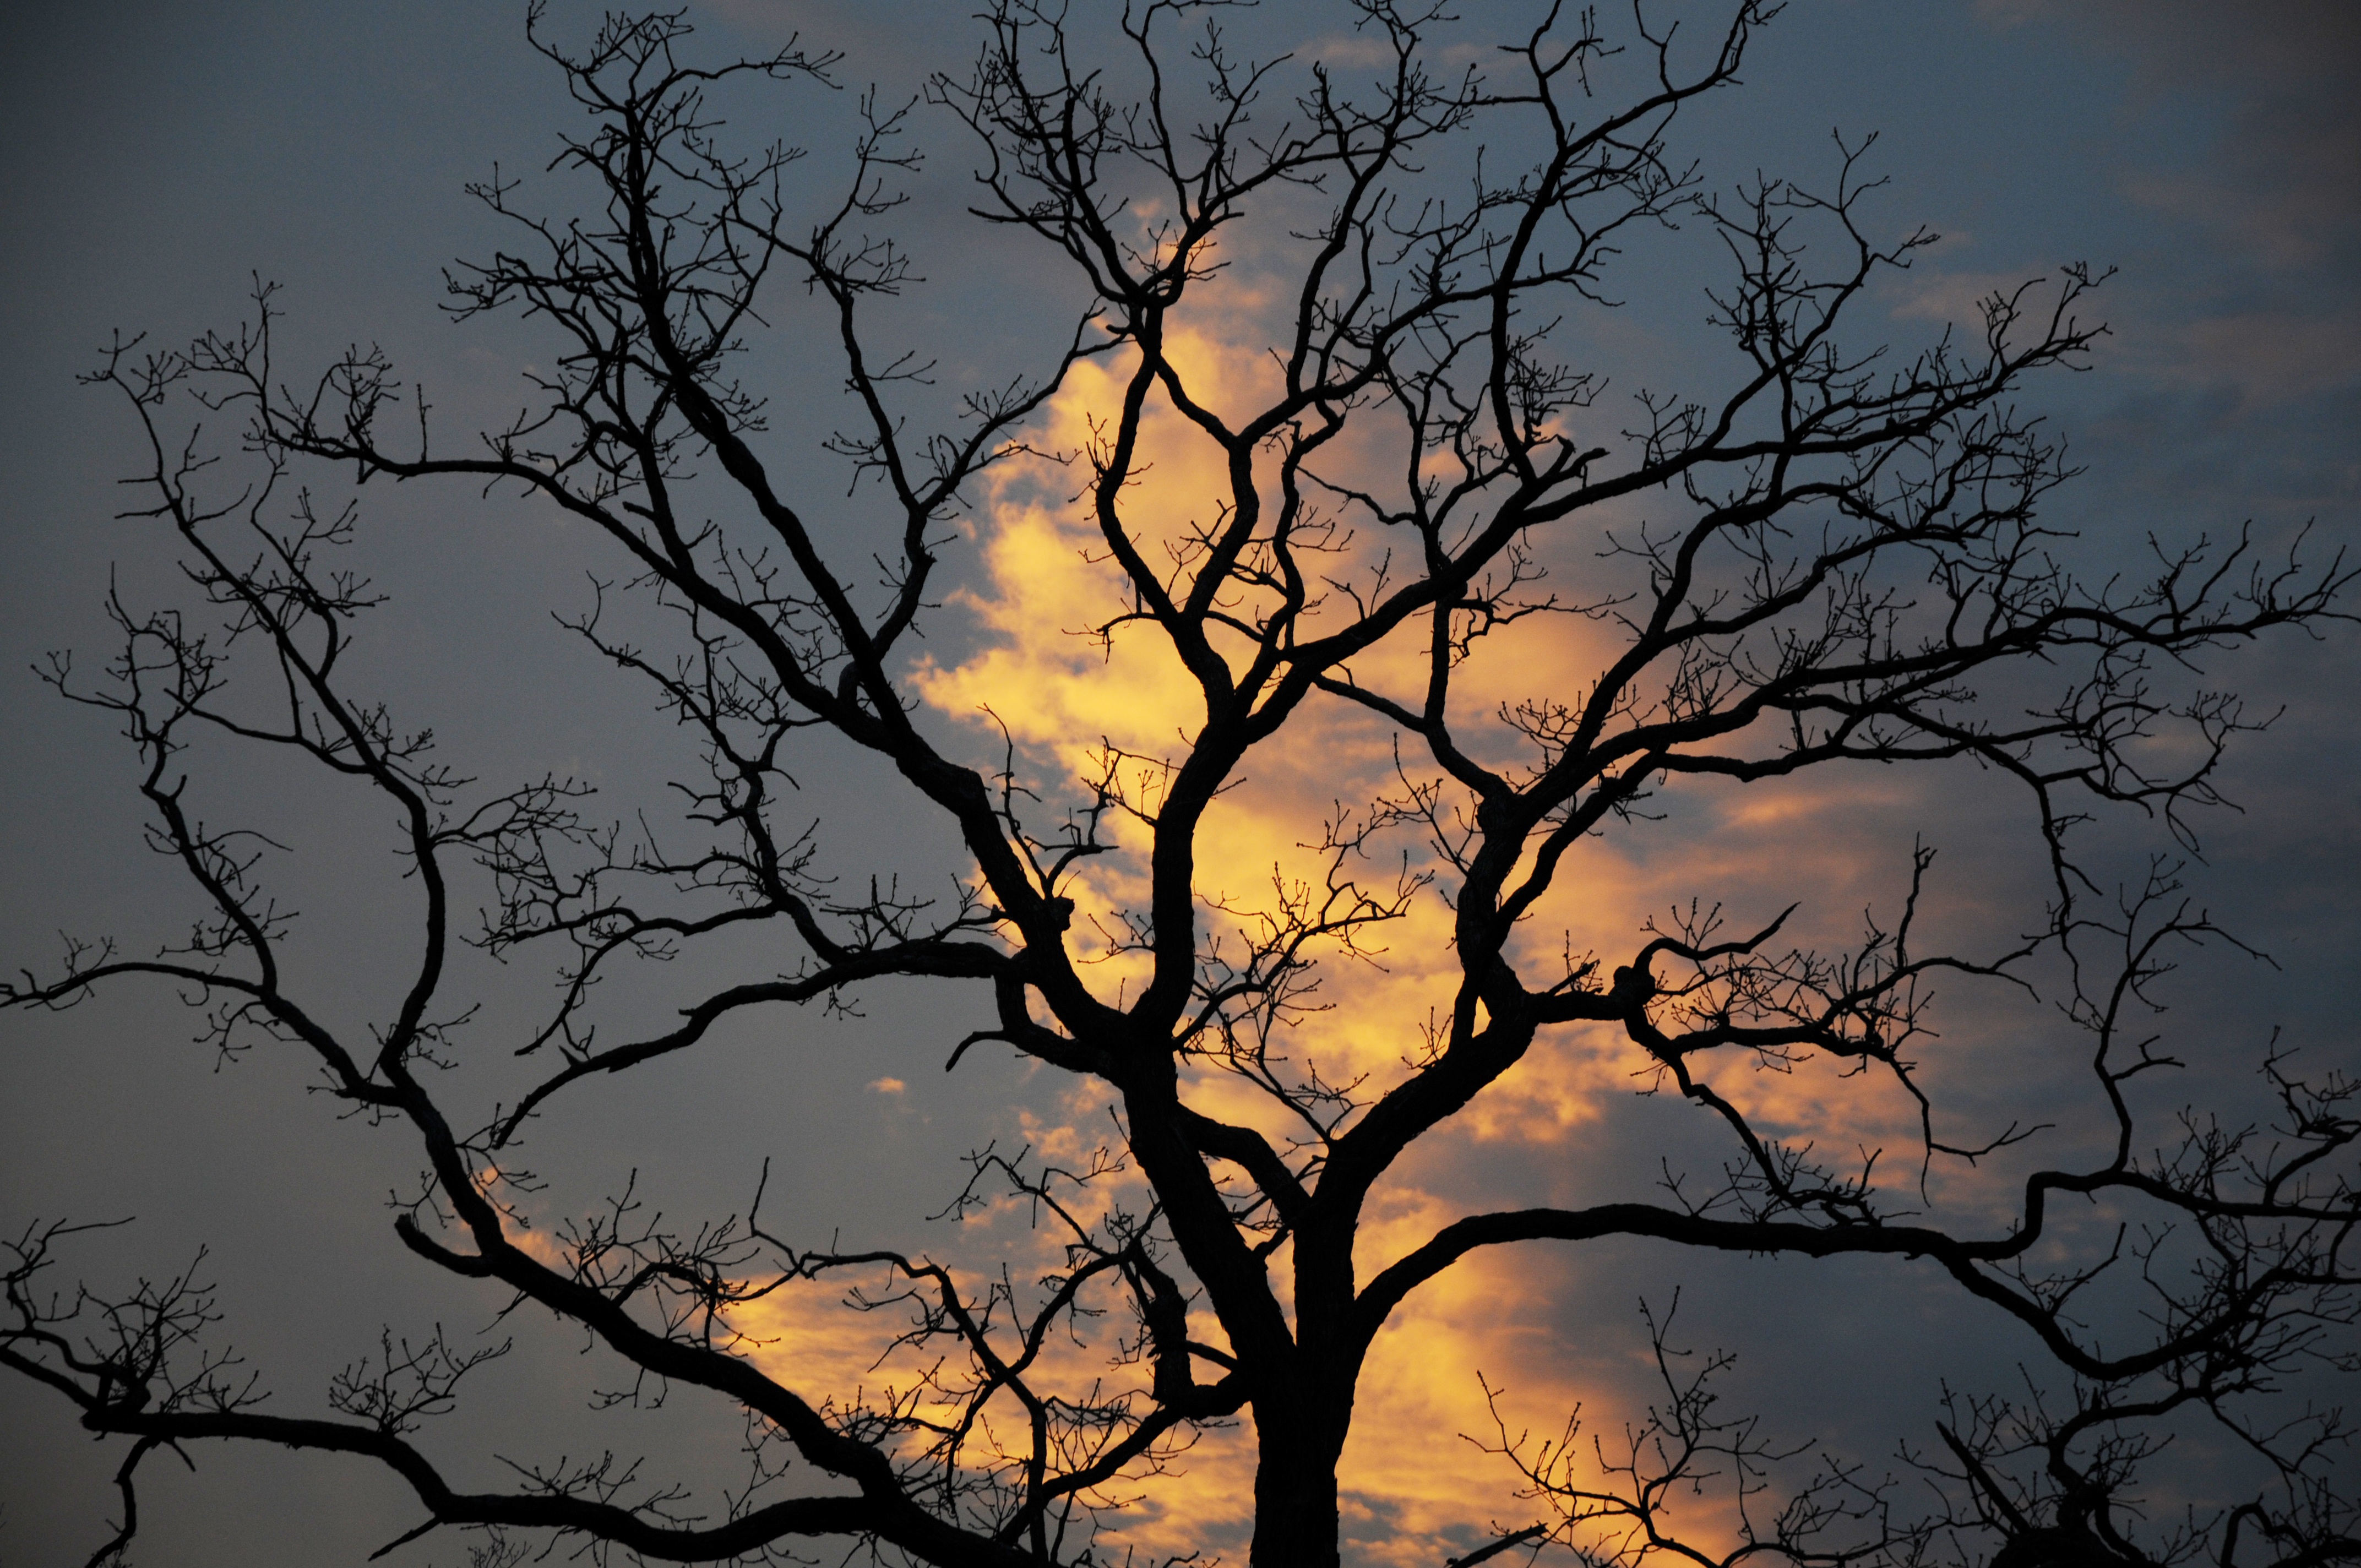
tree, nature, branch, cloud, plant, sky, sunrise, sunset, sunlight, morning, leaf, dawn, atmosphere, dusk, evening, reflection, autumn, darkness, savanna, atmospheric phenomenon, woody plant